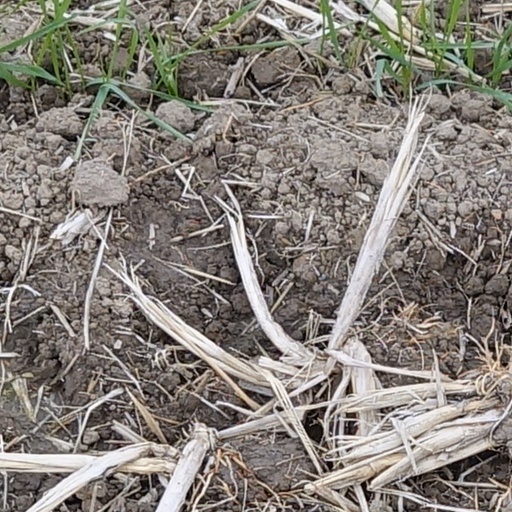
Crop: wheat